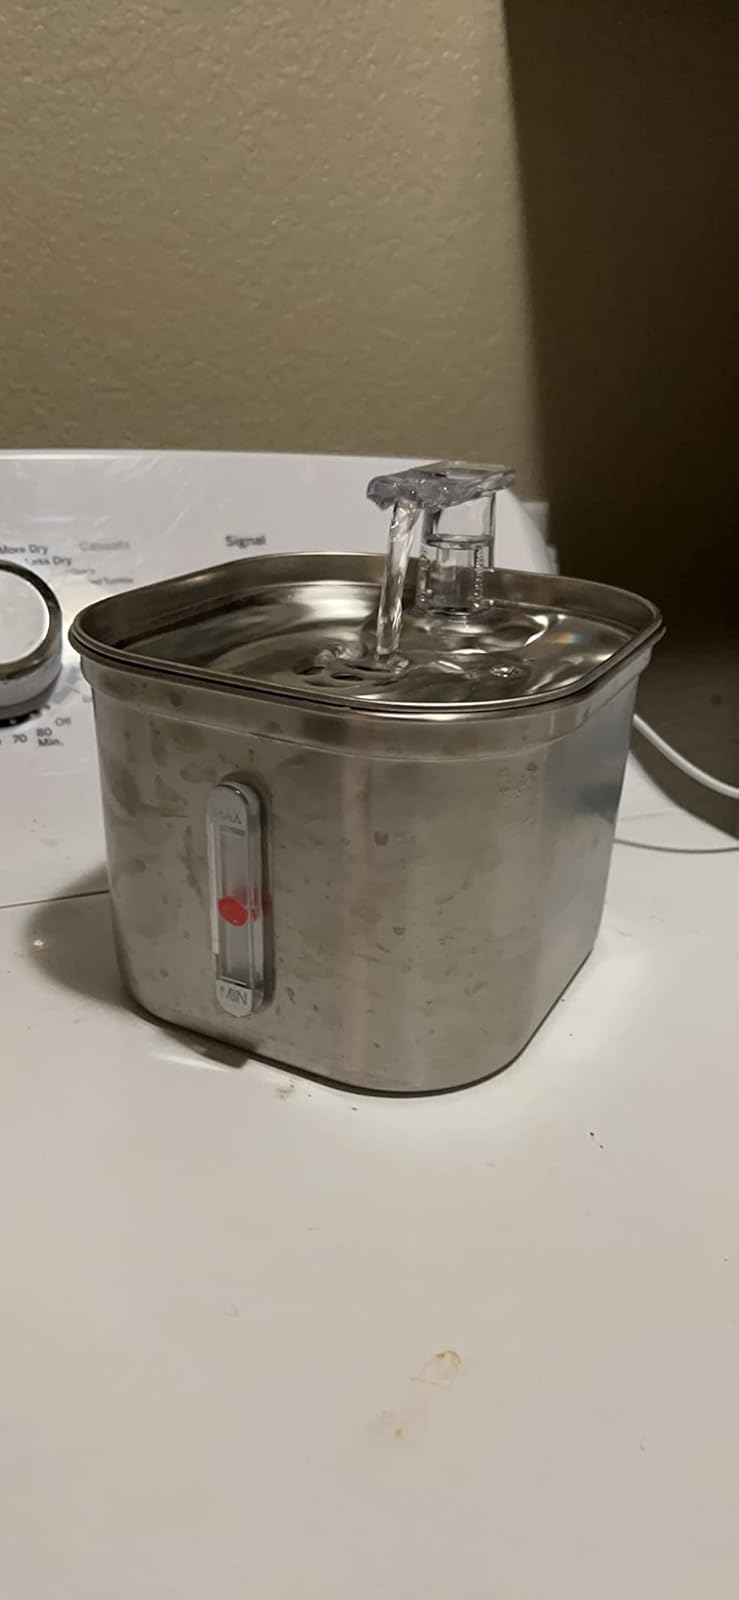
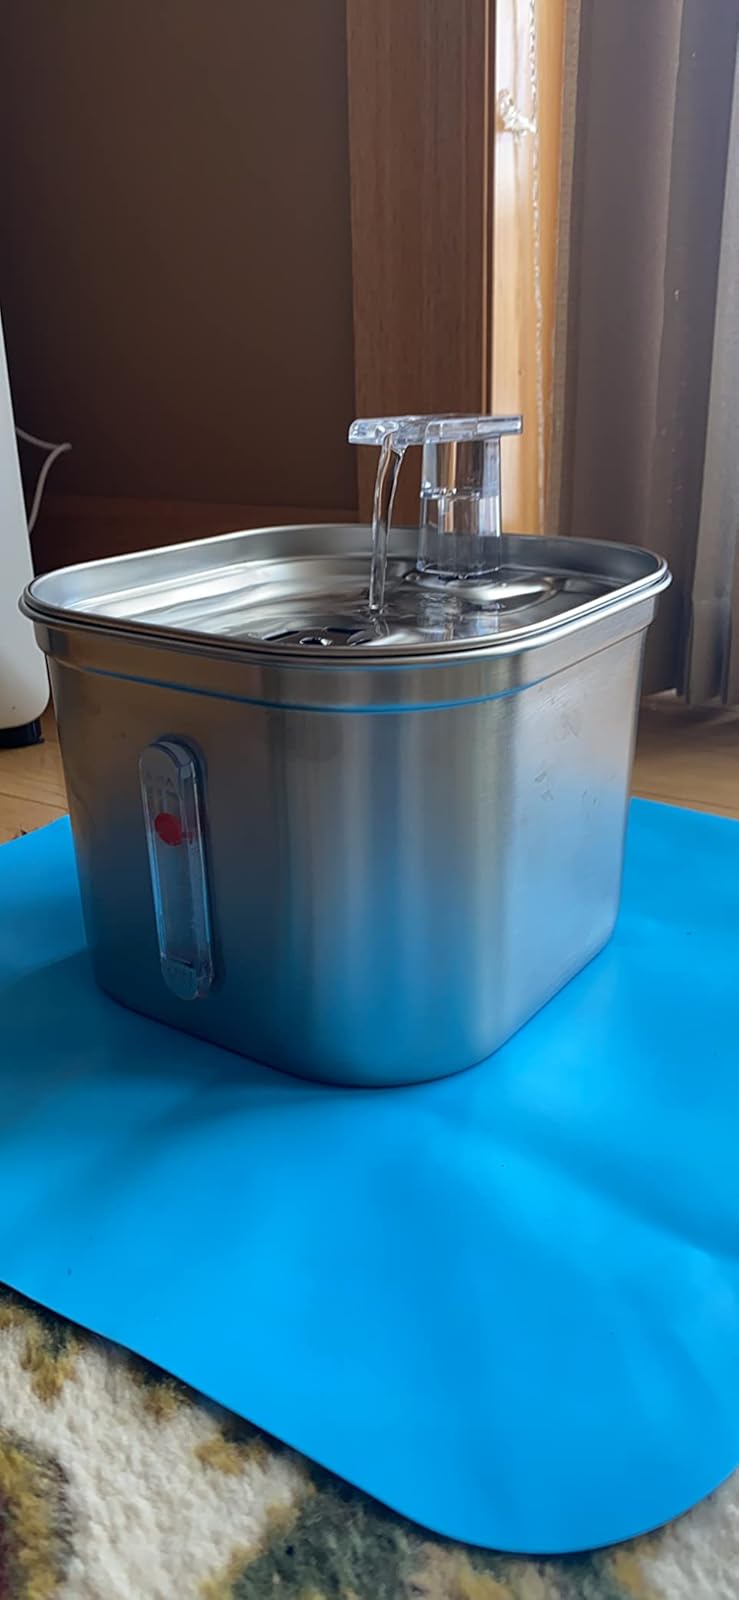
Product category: items_bowl
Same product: yes